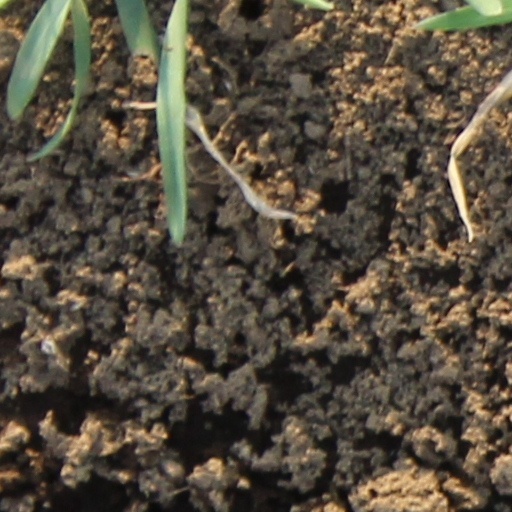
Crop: wheat